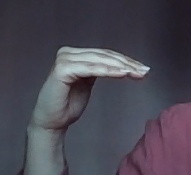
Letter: haa